Periyathambiran

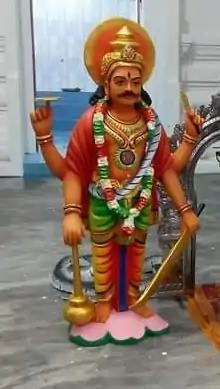

Periyatambiran was a king found in non-Agam village deities, In the eastern part of Sri Lanka, the worship of Periyathambiran is widespread. One of the 17 prisoners who settled in Batticaloa,Worshiped as the deity of the Vannars